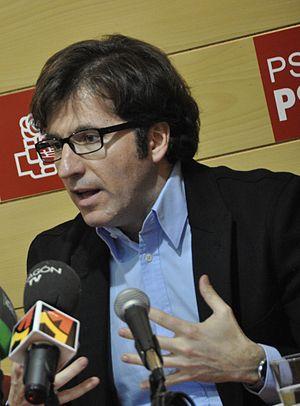
Juan Moscoso del Prado Hernández, né le 5 juillet 1966 à Pampelune, est un homme politique espagnol du Parti socialiste de Navarre-PSOE.